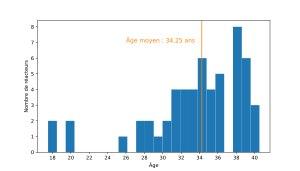
La visite décennale des réacteurs nucléaires est un arrêt de tranche particulier car il est associé à des essais et tests spécifiques de grande ampleur. Lors de la visite décennale est également réalisé un réexamen périodique de sûreté, il s'agit d'un bilan réglementaire approfondi permettant d’analyser le respect des nouvelles normes depuis la dernière visite décennale, ainsi que la prise en compte du retour d’expérience du parc nucléaire mondial. La durée d’une VD est de 5 mois environ.
La liste des réacteurs nucléaires en France compte depuis juin 2020 cinquante-six réacteurs nucléaires produisant de l'électricité dans dix-huit centrales nucléaires. Douze réacteurs sont en cours de démantèlement sur les quinze réacteurs électronucléaires définitivement arrêtés. Un réacteur est en construction.
La notion de « grand carénage » est proposée et étudiée par EDF depuis 2008. Elle désigne en France un vaste projet et programme industriel de renforcement des installations de production d'électricité nucléaire, visant à allonger la durée d'exploitation possible des centrales nucléaires